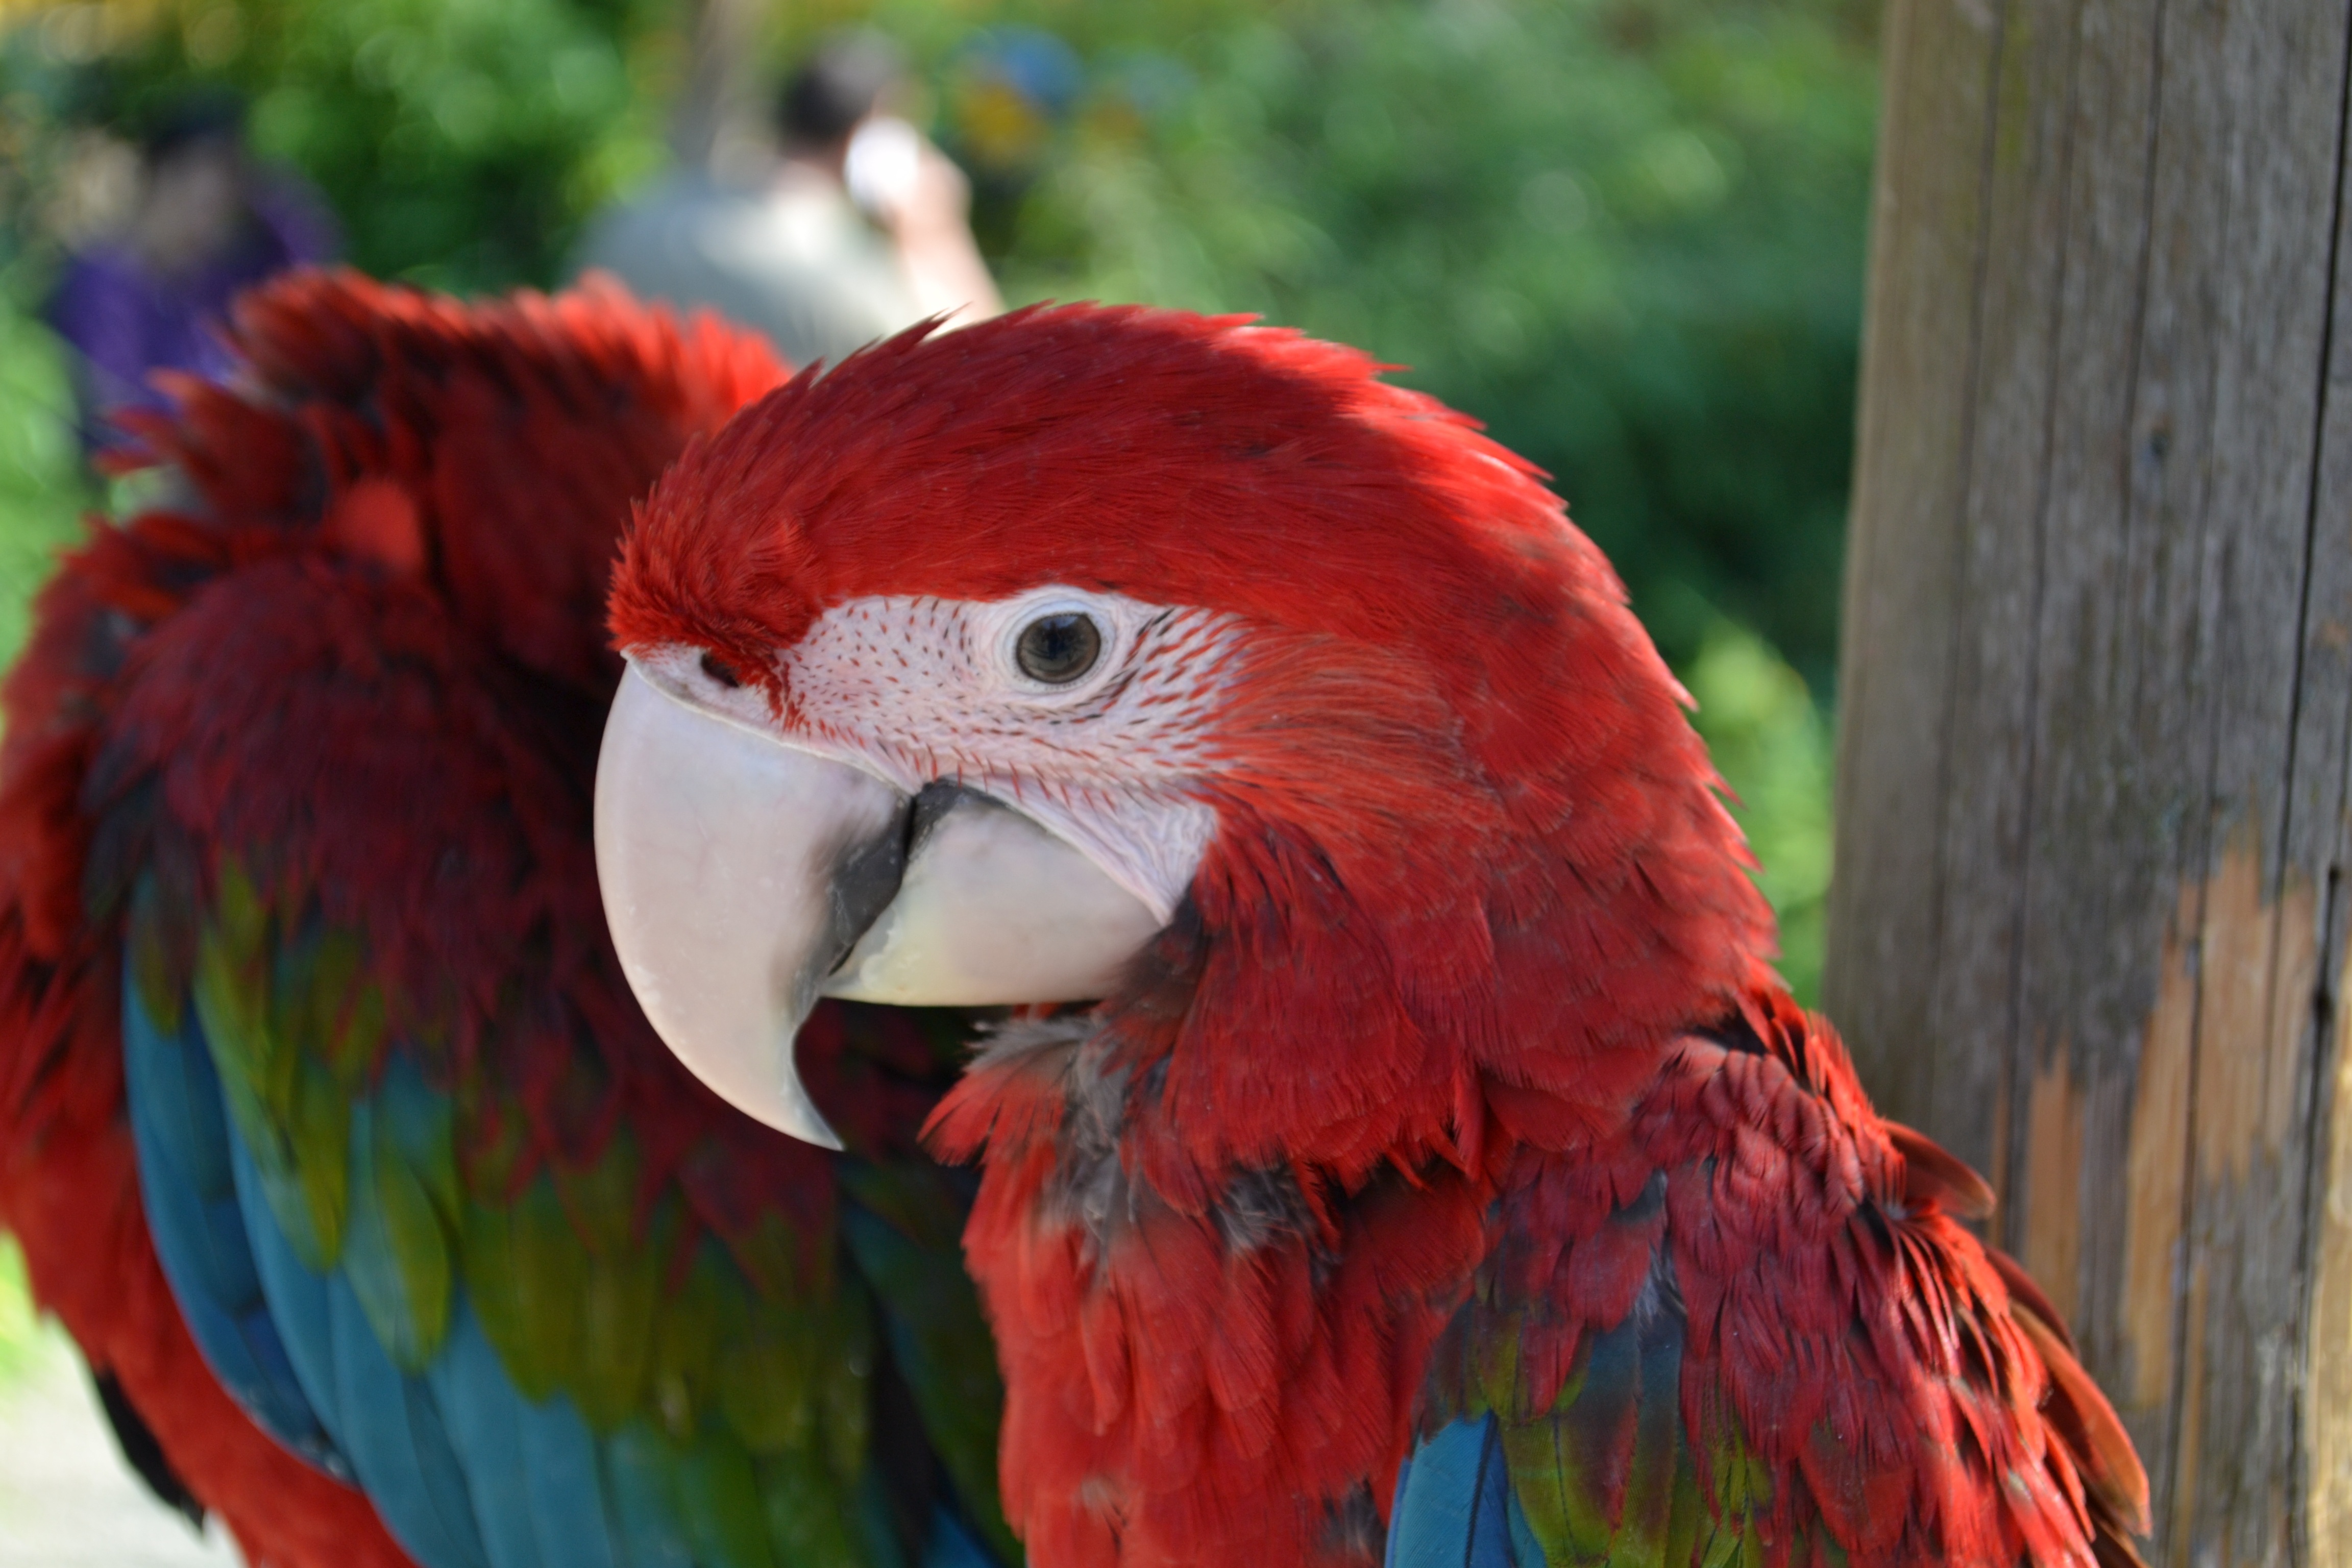
bird, red, beak, fauna, lorikeet, macaw, birds, vertebrate, parrot, ara